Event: Nepal Earthquake
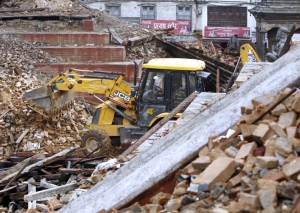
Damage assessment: damage